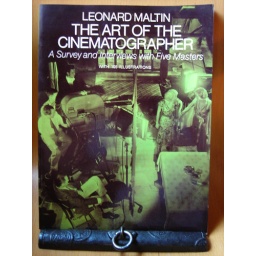
jean harlow &amp;amp; mary astor in red dust (1932), hal rosson behind the camera,  victor fleming in directors chair